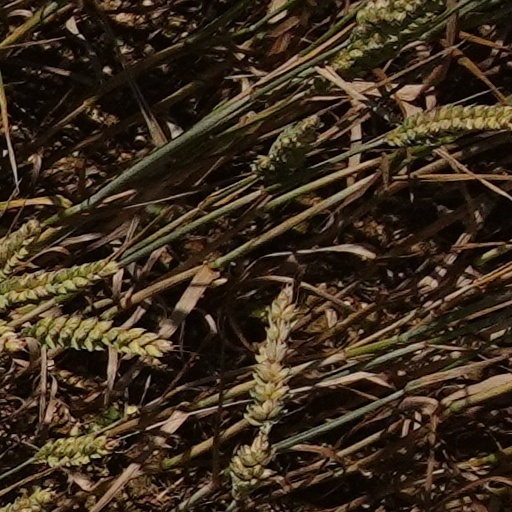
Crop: wheat